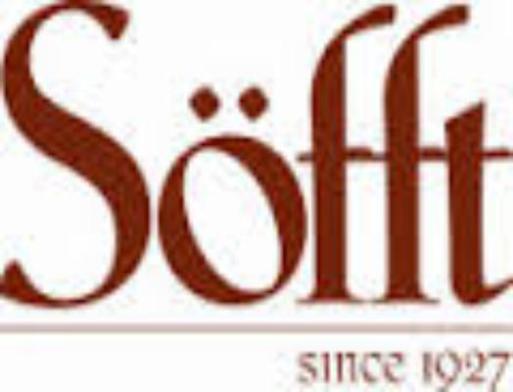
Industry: Clothes